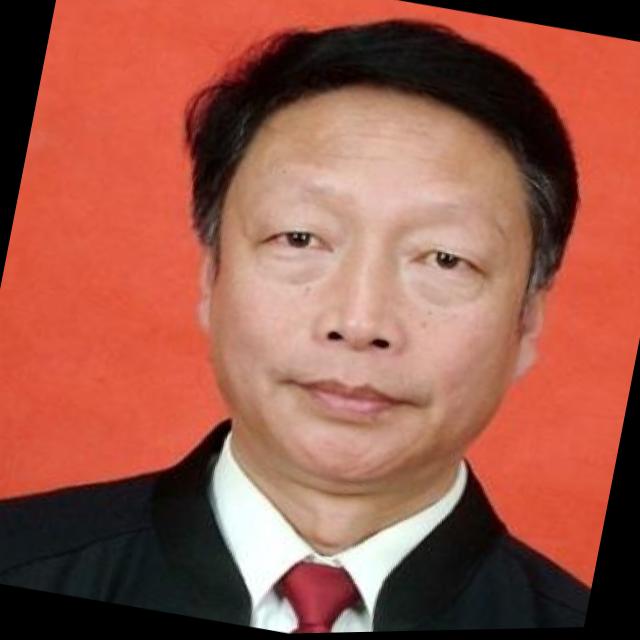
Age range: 45-64